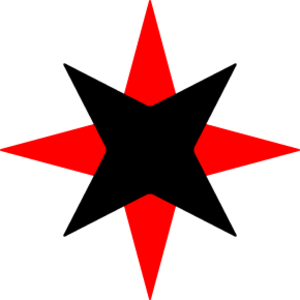
Cette étoile rouge et noire a été utilisée comme symbole du Service quaker depuis la fin du 19ème siècle inofficiellement, puis a été adoptée (avec quelques modifications) par le American Friends Service Committee [3] en 1917. Une autre variante est utilisée par l'organisation britannique Quaker Peace and Social Witness [4]. Version avec fond blanc.
Quaker est le surnom donné aux membres de la Société religieuse des Amis.
Le American Friends Service Committee est une organisation dépendant de la branche américaine de la Société religieuse des Amis dont les membres sont connus sous le nom de « quakers ».
Les témoignages quakers sont des énoncés traditionnels de la foi quaker. Ils expriment la vision que les membres de la Société religieuse des Amis partagent sur leur relation à Dieu et au monde. Les témoignages sont à considérer globalement car ils sont interdépendants. En tant que système philosophique, on peut les voir comme cohérents même hors de la théologie chrétienne. Les quakers n'ont pas toujours affiché le même système de valeurs, mais ces témoignages les ont guidés durant la plus grande partie de leur histoire.